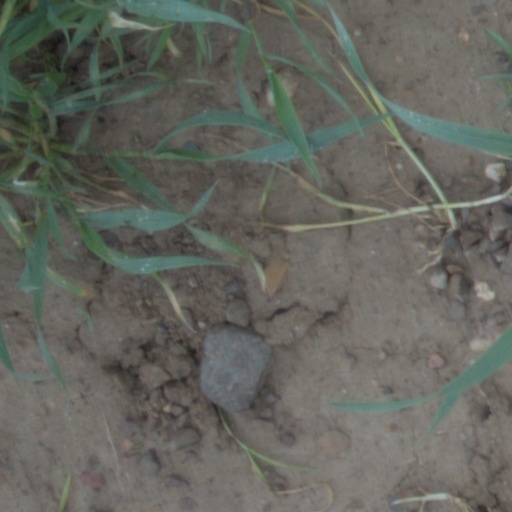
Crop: wheat